Mary Brooks

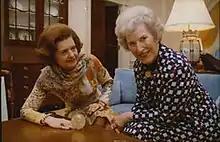
Betty Ford (left) meeting with Mary Brooks, 1975

Mary Elizabeth Thomas Peavey Brooks (November 1, 1907 – February 11, 2002) was an American politician. She directed the United States Mint from September 1969 to February 1977.